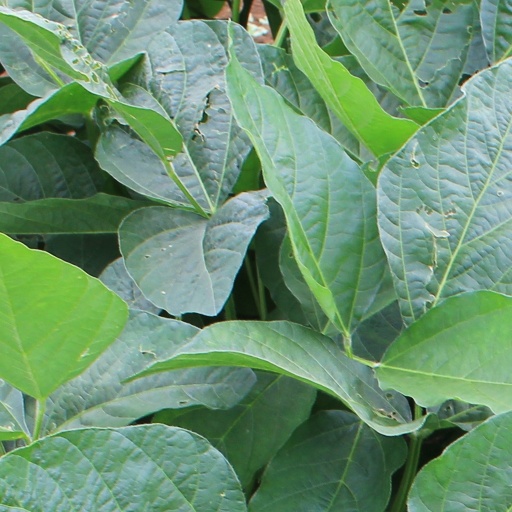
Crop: soybean